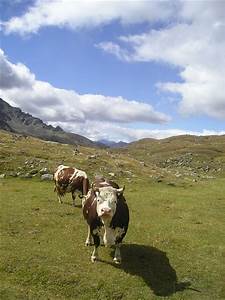
Label: cow